Bernie (2011 film)

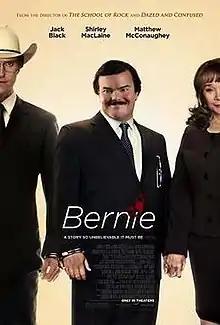
Theatrical release poster

Bernie is a 2011 American biographical black comedy thriller film directed by Richard Linklater, and written by Linklater and Skip Hollandsworth. The film stars Jack Black, Shirley MacLaine and Matthew McConaughey. Filmed entirely in documentary-esque drama and true crime elements, the film is based on Hollandsworth's January 1998 article, "Midnight in the Garden of East Texas", published in "Texas Monthly" magazine and covering the 1996 murder of 81-year-old millionaire Marjorie Nugent (MacLaine) in Carthage, Texas, by her 39-year-old companion, Bernhardt "Bernie" Tiede (Black).